Iris grant-duffii

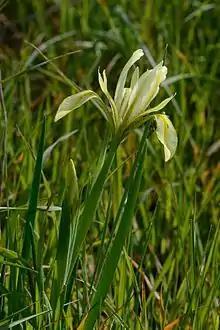
"Iris grant duffii"

"Iris grant duffii" is similar in form to two of the North American species of iris, "Iris tenax" and "Iris douglasiana".